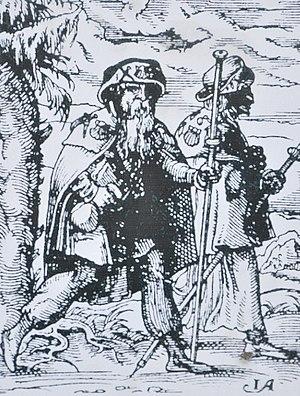
Les pèlerins de Saint-Jacques-de-Compostelle se sont vu attribuer plusieurs noms selon les époques. Le plus connu est « Jaquet».